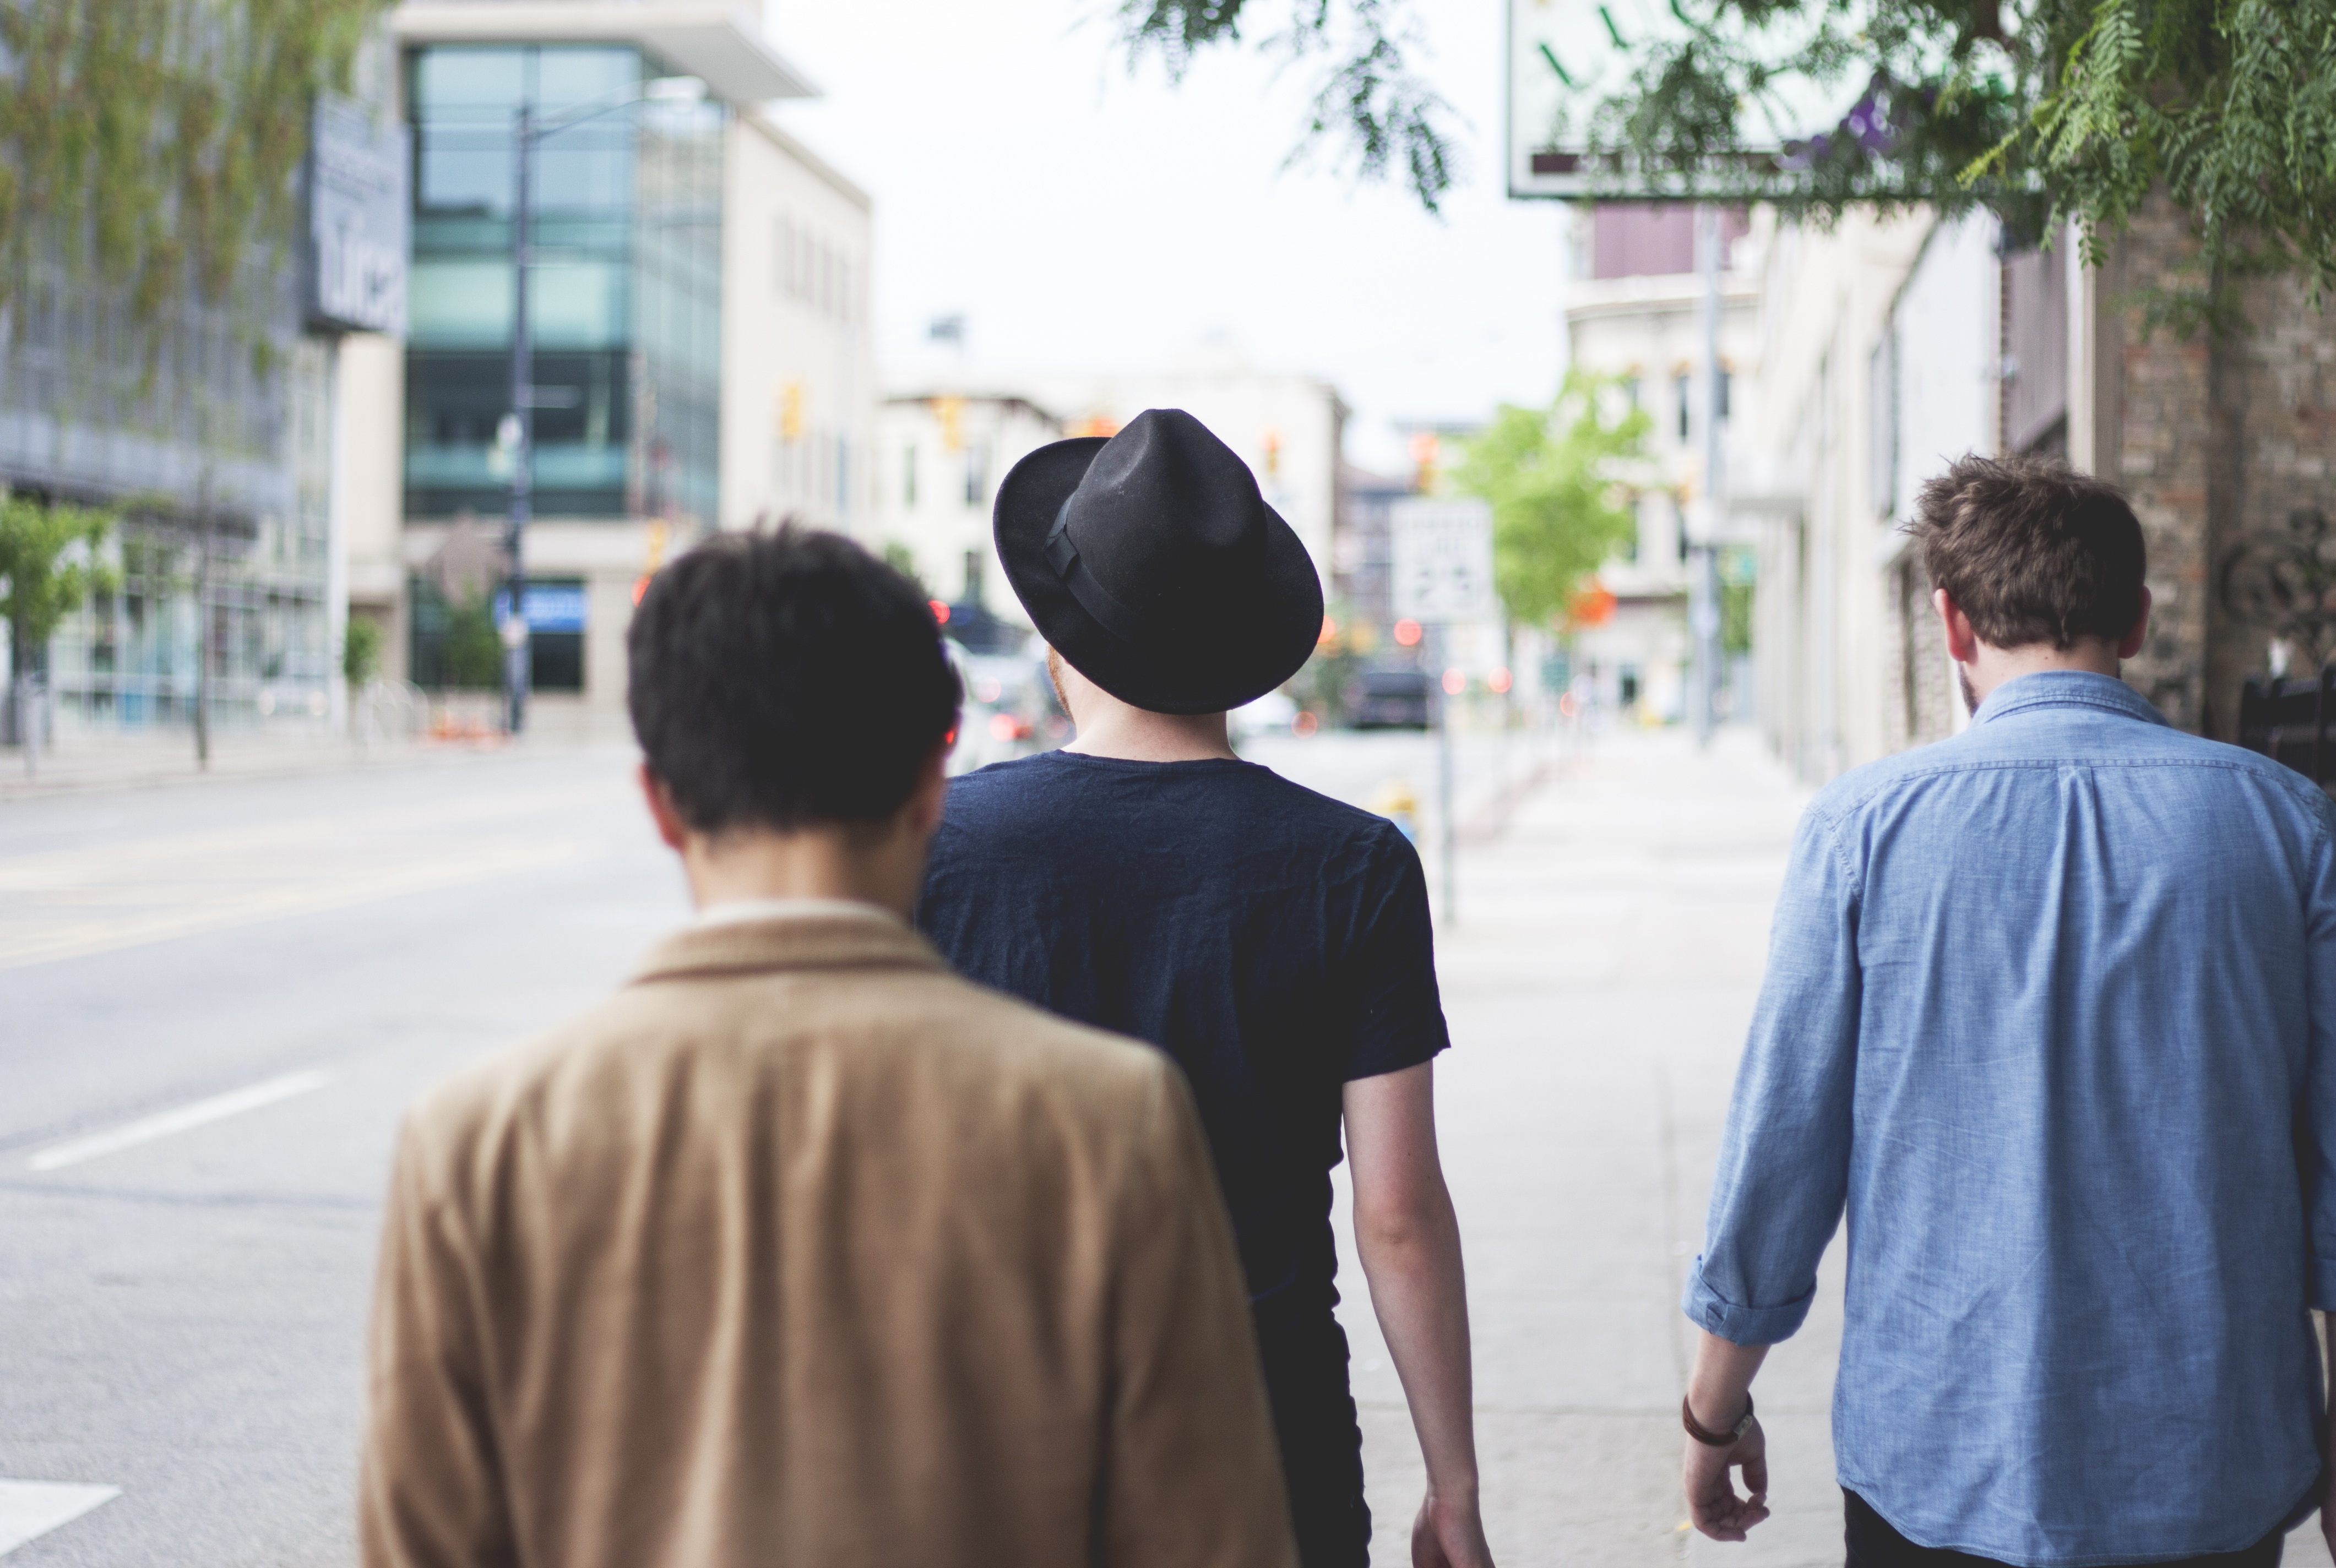
man, pedestrian, walking, people, road, street, sidewalk, city, urban, spring, buildings, infrastructure, interaction